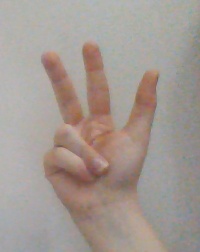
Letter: al